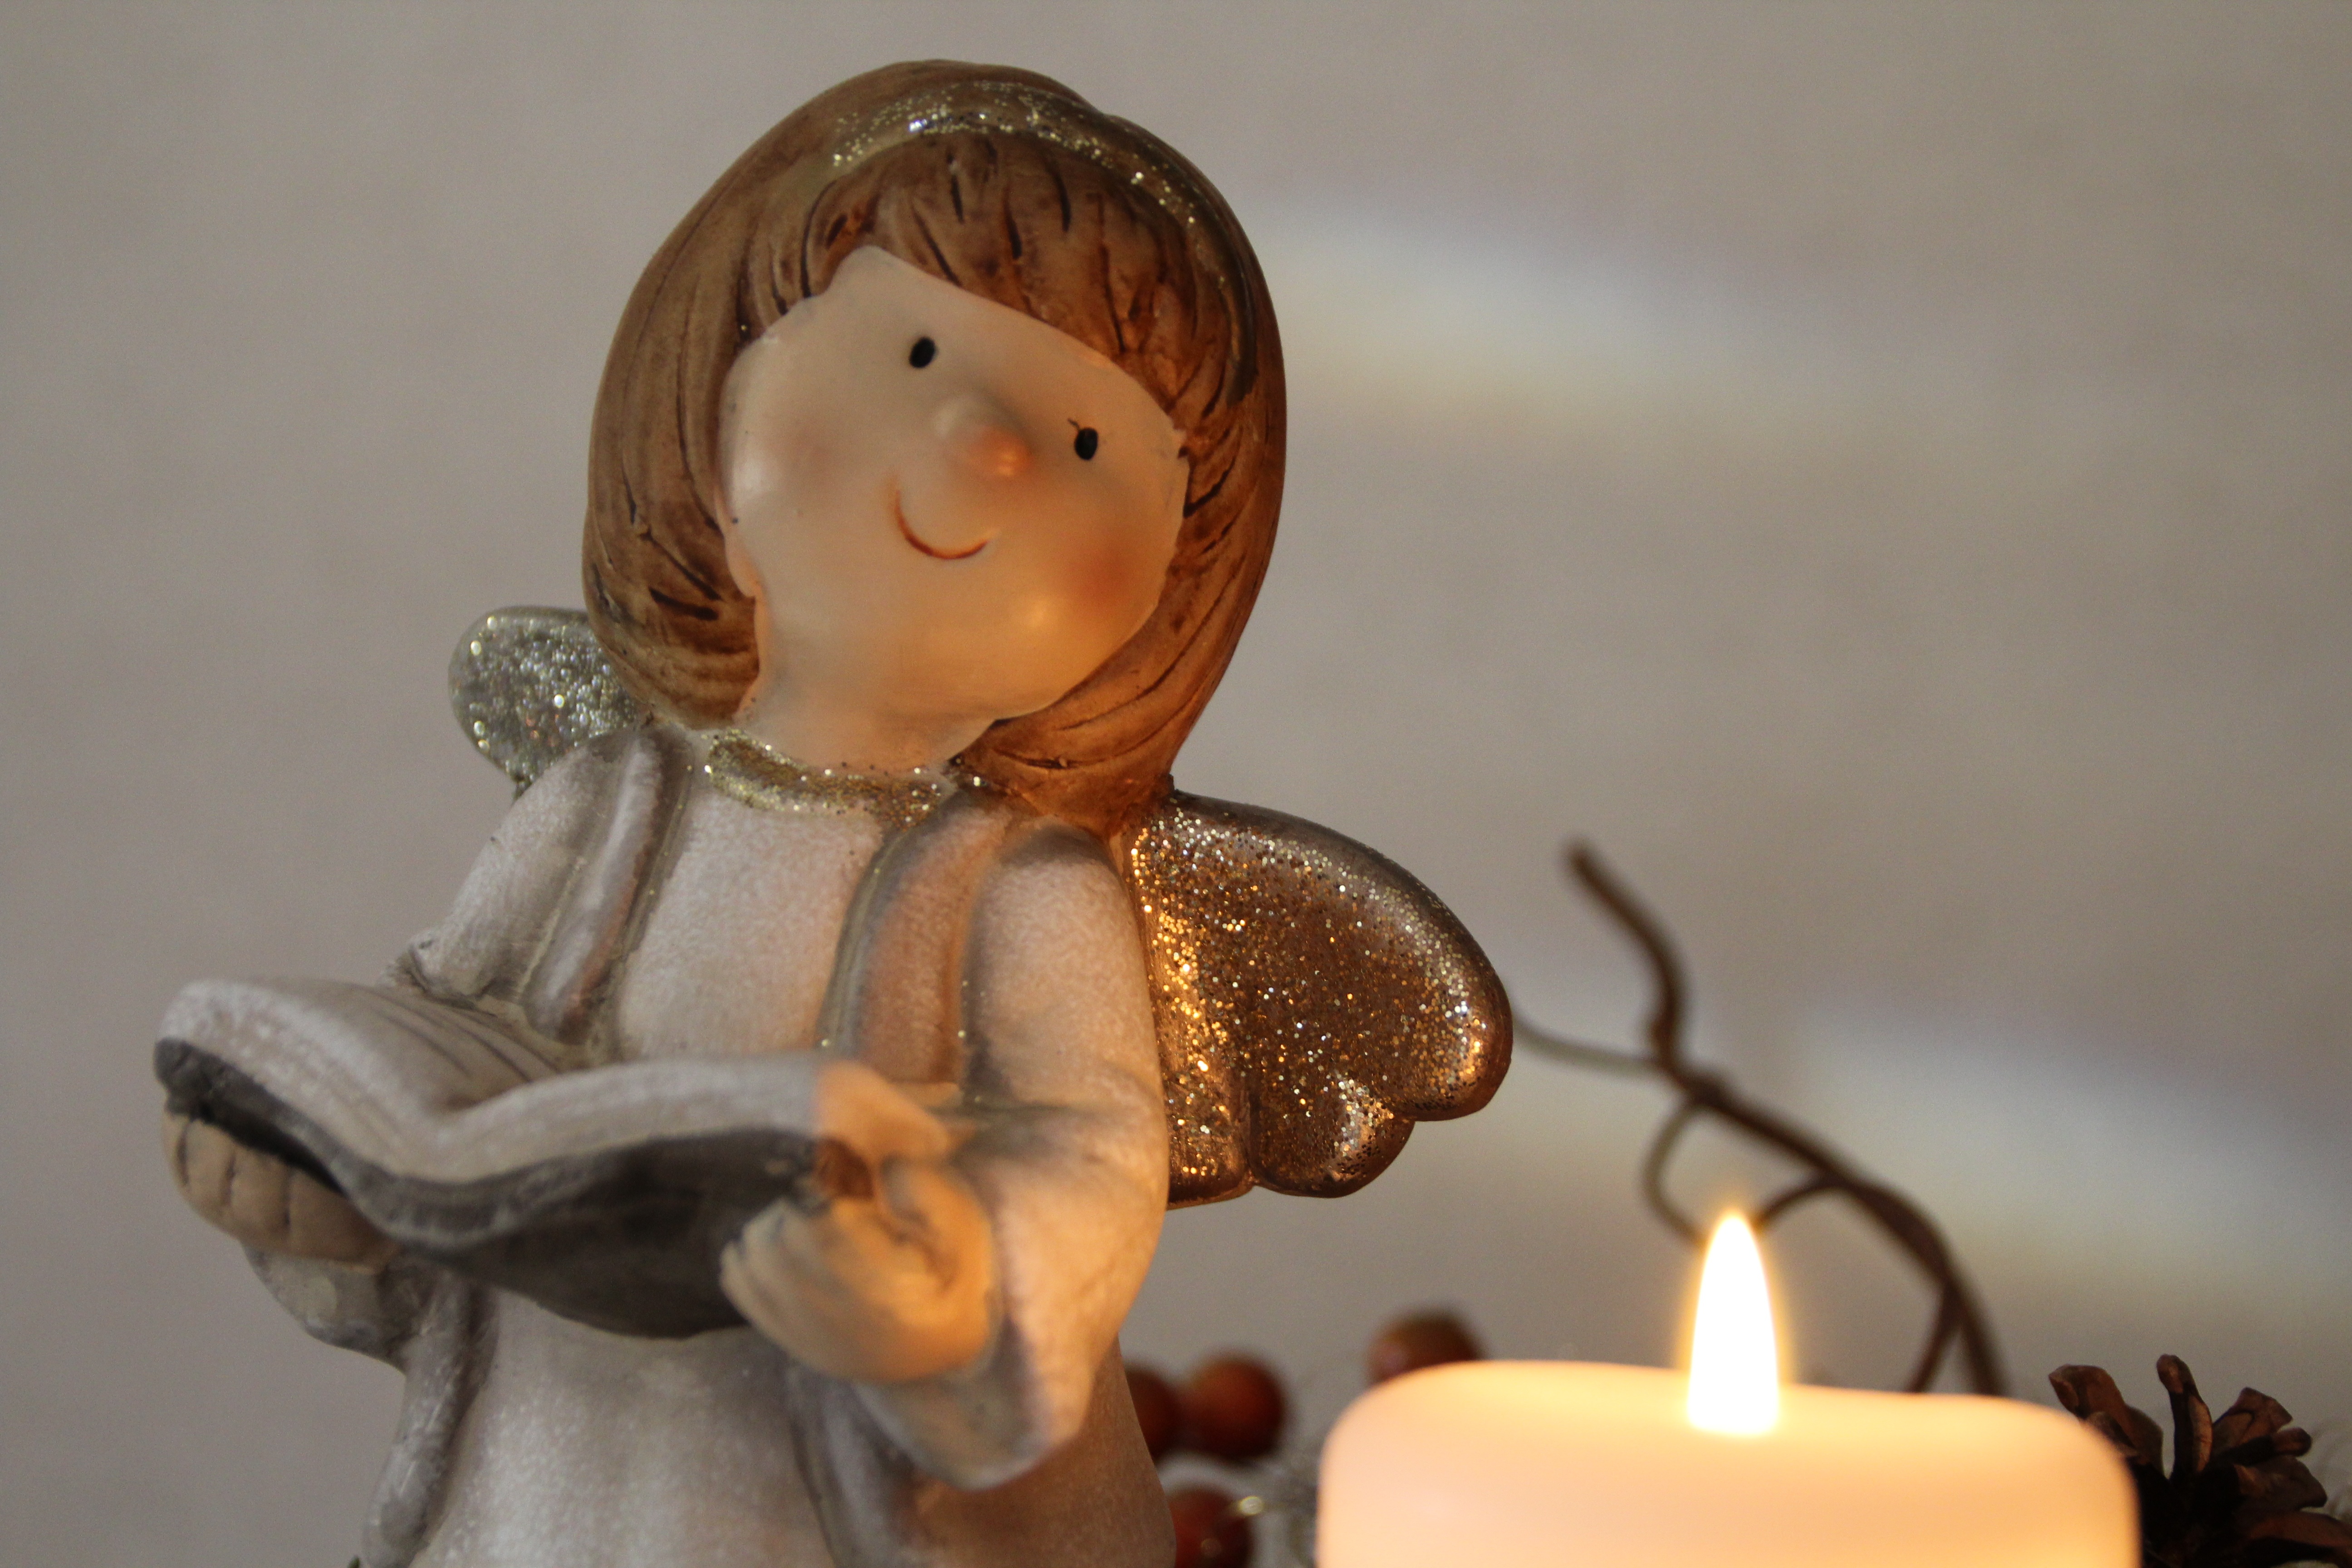
flower, decoration, candle, christmas, toy, deco, advent, christmas decoration, christmas angel, christmas time, doll, angel, figure, faith, figurine, xmas, christmas motif, merry christmas, christmas images